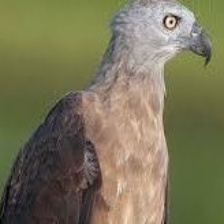
Species: GREY HEADED FISH EAGLE
Scientific name: ICHTHYOPHAGA ICHTHYAETUS